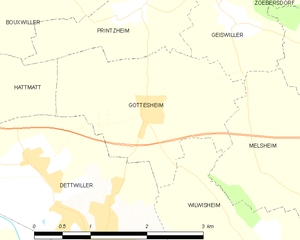
Carte des communes françaises